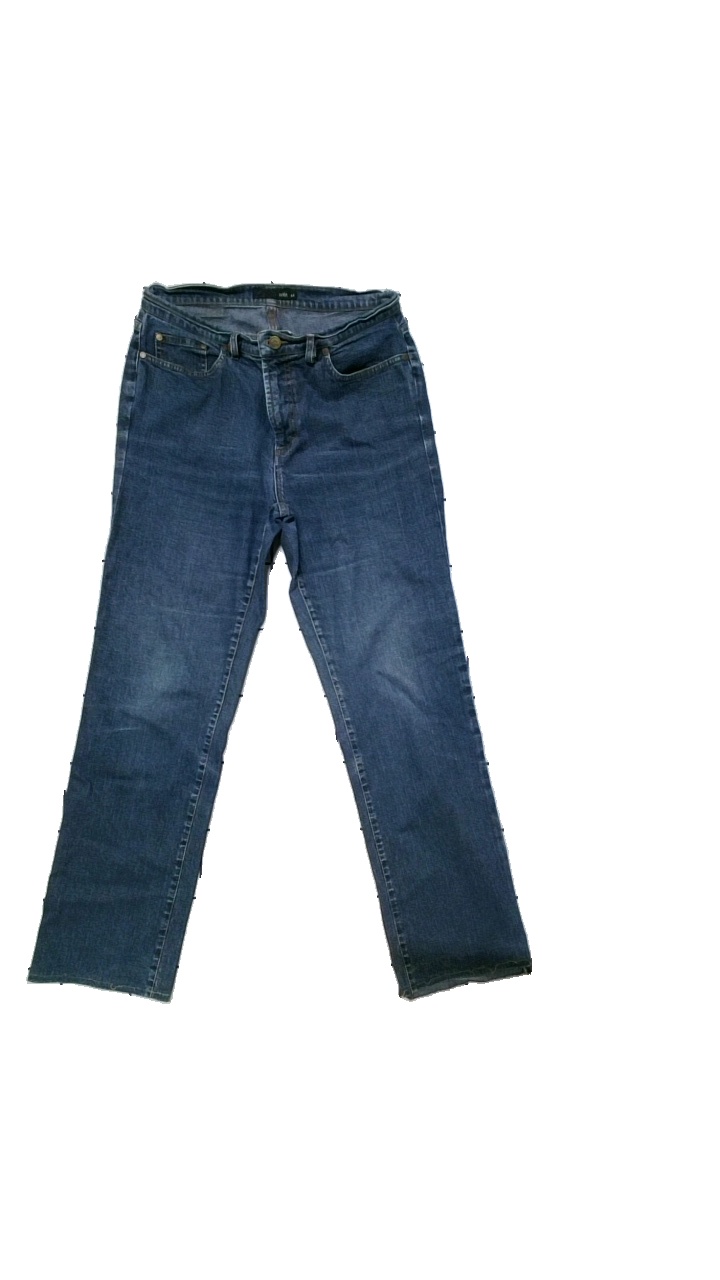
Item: Jeans (Ladies)
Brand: Prêt À Porter
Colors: Blue
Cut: Regular
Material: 97% cotton, 3% lycra
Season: All
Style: Denim
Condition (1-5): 2
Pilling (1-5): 5
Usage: Export
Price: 50-100